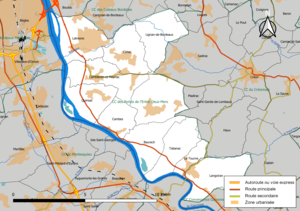
Carte géographique de la Communauté de communes des portes de l'Entre-deux-Mers, département de la Gironde, France. Composition au 1er janvier 2019.
La communauté de communes des Portes de l'Entre-Deux-Mers est un établissement public de coopération intercommunale français situé dans le département de la Gironde, en région Nouvelle-Aquitaine, dans l'ouest de l'Entre-deux-Mers.